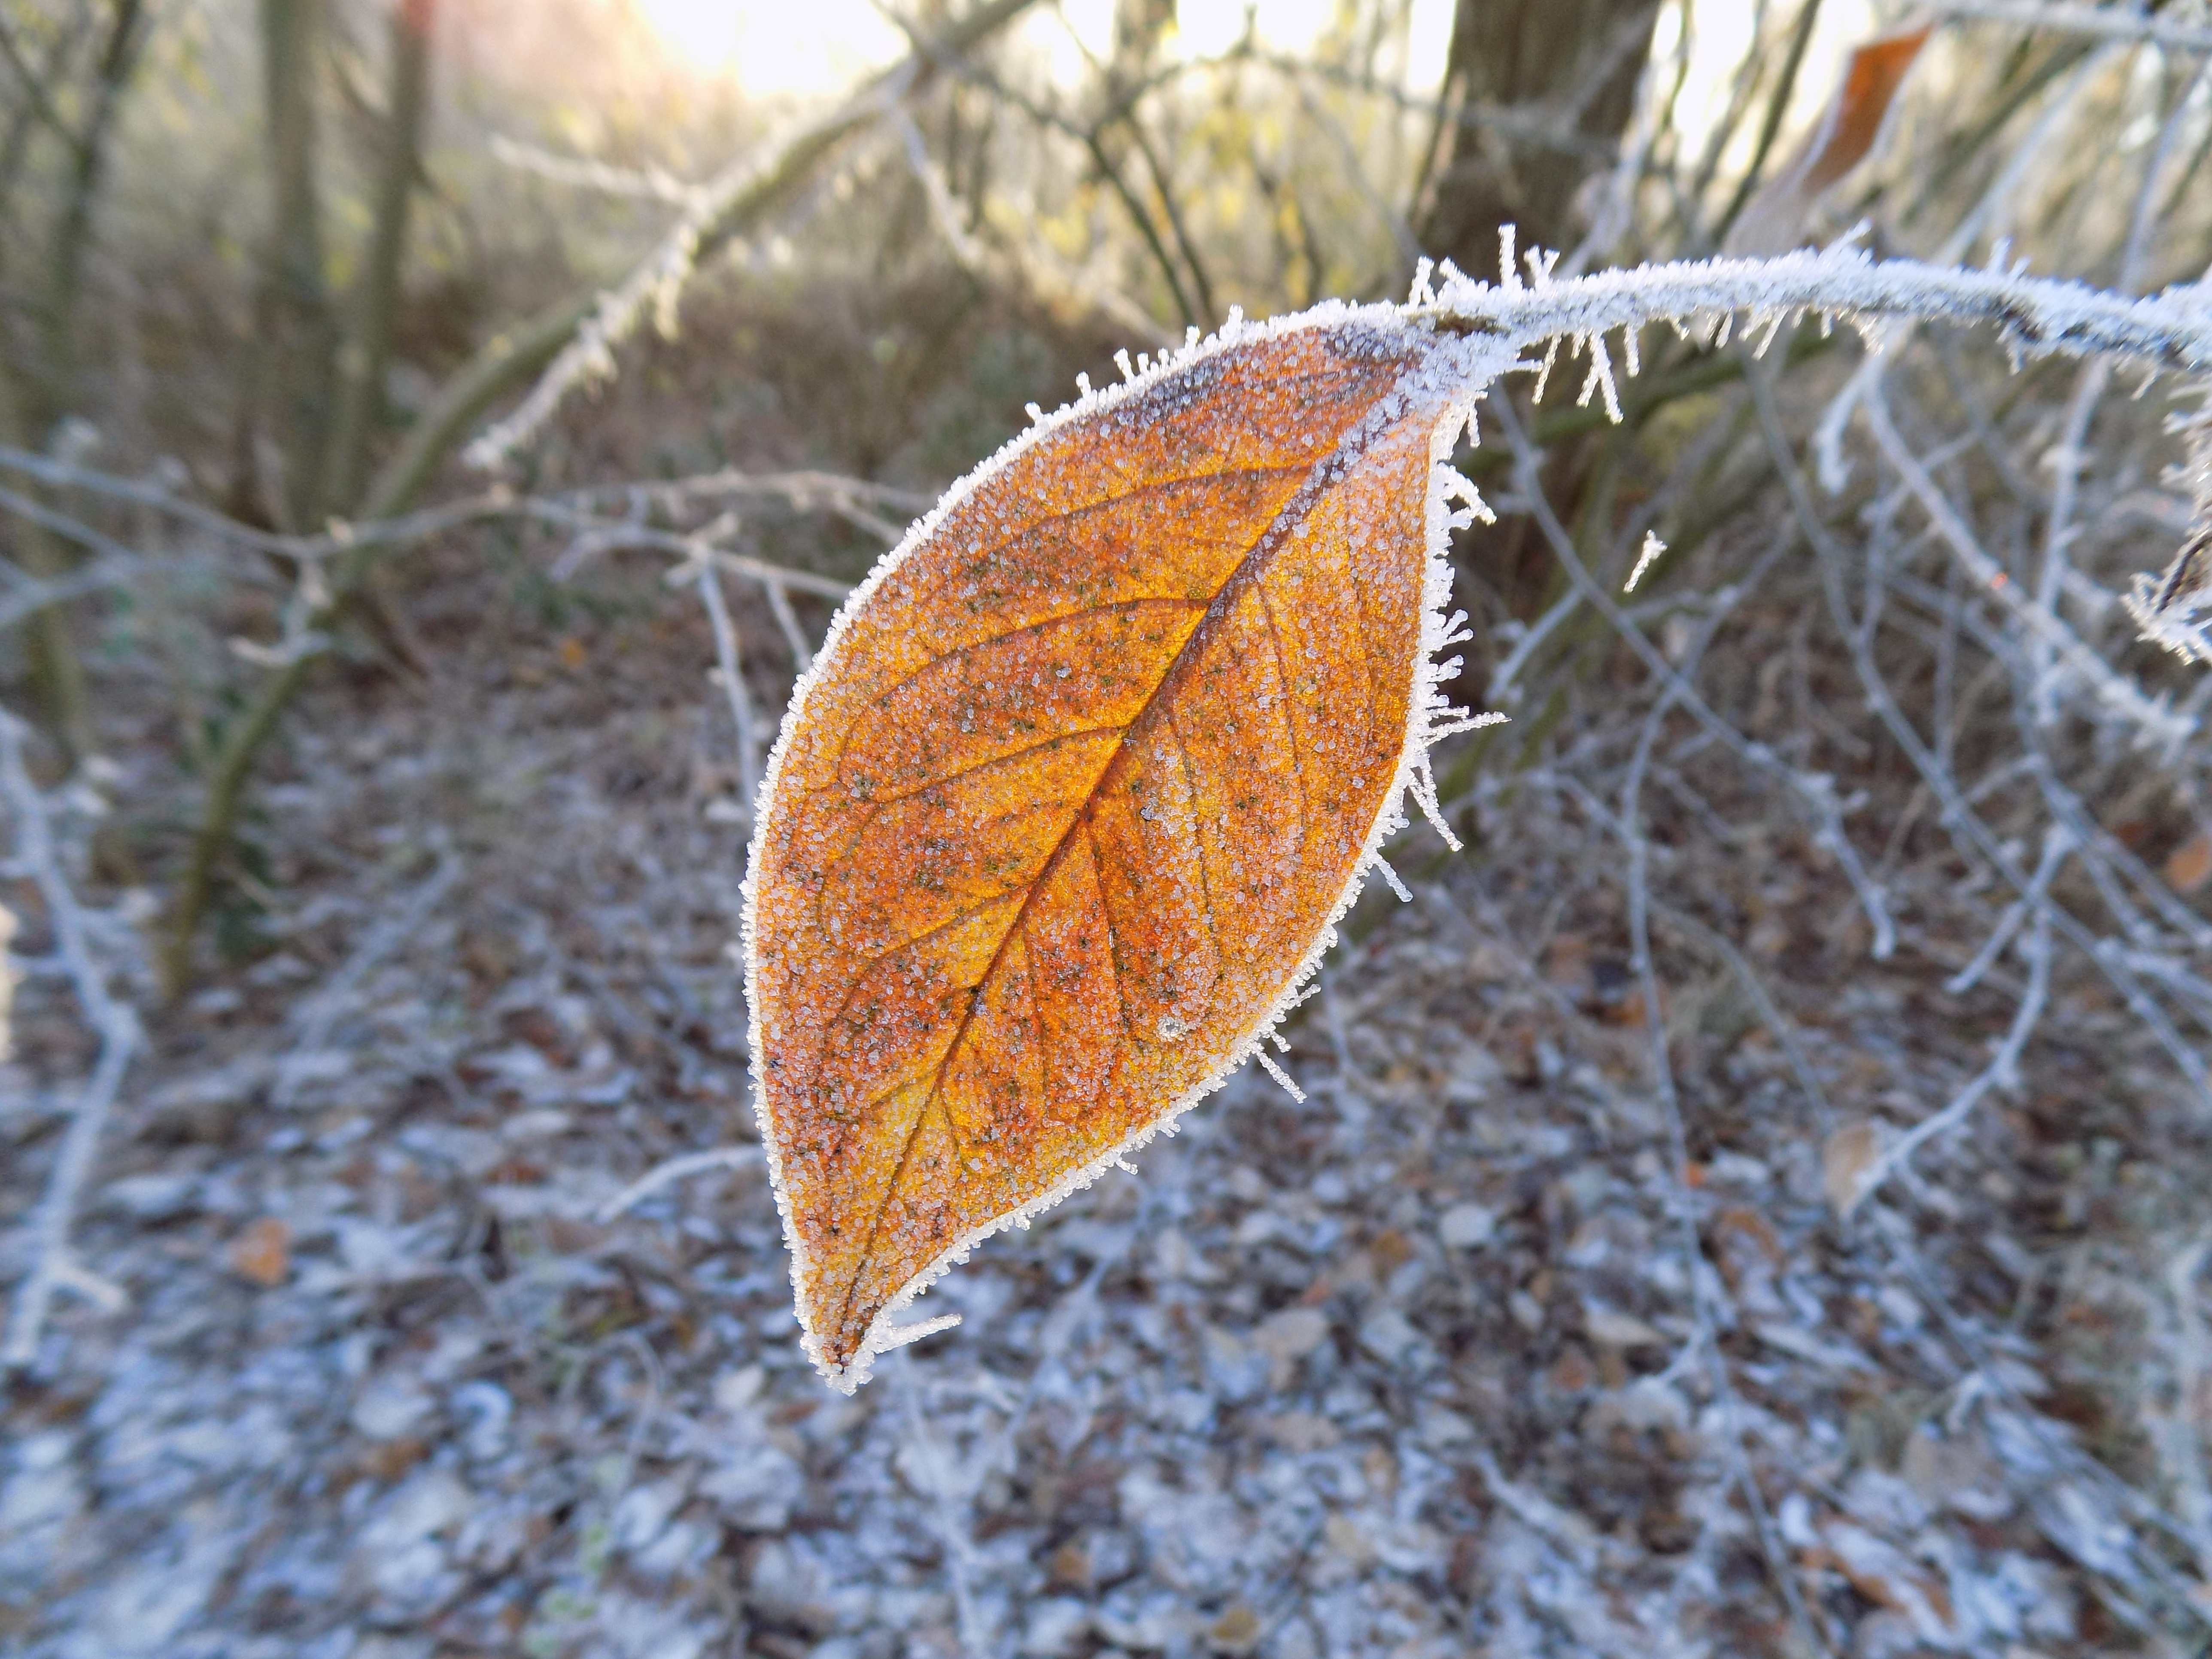
tree, nature, branch, cold, winter, plant, leaf, flower, frost, autumn, botany, frozen, flora, season, fauna, close up, macro photography, grass family, woody plant